Tarim mummies

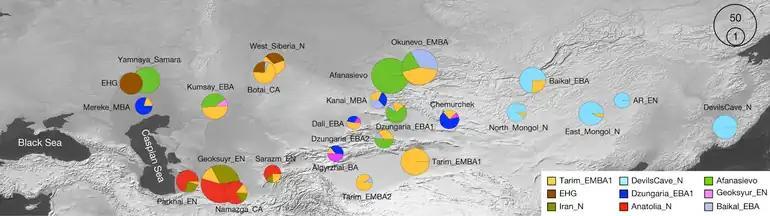
Genetic ancestry and admixture of ancient populations of Eurasia. The Tarim mummies are unrelated to the Afanasievo culture. They are instead mainly descended from the Ancient North Eurasians (ANE, 72%), with relatively minor Baikal EBA admixture (28%), and remained essentially in genetic isolation. "The Tarim mummies' so-called Western physical features are probably due to their connection to the Pleistocene ANE gene pool".

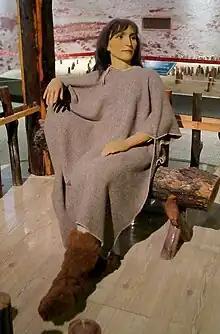
Reconstruction of a female individual from Xiaohe Cemetery. Xinjiang Museum. The Tarim mummies are considered as the "best representatives" of Ancient North Eurasians.

Mallory and Mair (2000) propose the movement of at least two "Caucasian" physical types into the Tarim Basin. The authors associate these types with the Tocharian and Iranian (Saka) branches of the Indo-European language family, respectively. However, archaeology and linguistics professor Elizabeth Wayland Barber cautions against assuming the mummies spoke Tocharian, noting a gap of about a thousand years between the mummies and the documented Tocharians: "people can change their language at will, without altering a single gene or freckle".